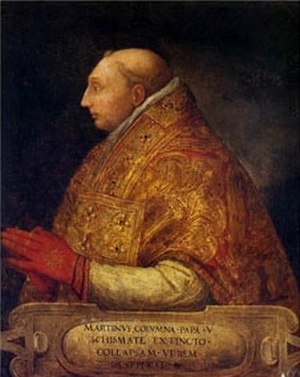
Pave Martin 5.
Martin 5. var pave fra 11. november 1417 til sin død, 20. februar 1431.